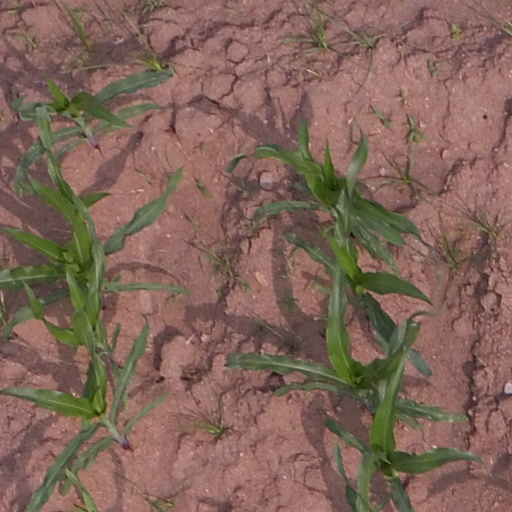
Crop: maize; corn